Marijash

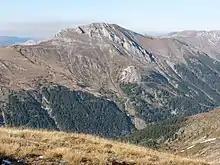
The mountain seen from Maja e Ropës

Marijash ("Marijaš") or Bogdaš (Богдаш) is a mountain in Kosovo in the Accursed Mountains. At high, it is the highest peak of the Bogićevica area and one of the highest peaks in the Accursed Mountains in Kosovo. The mountain is located near the Montenegrin border.